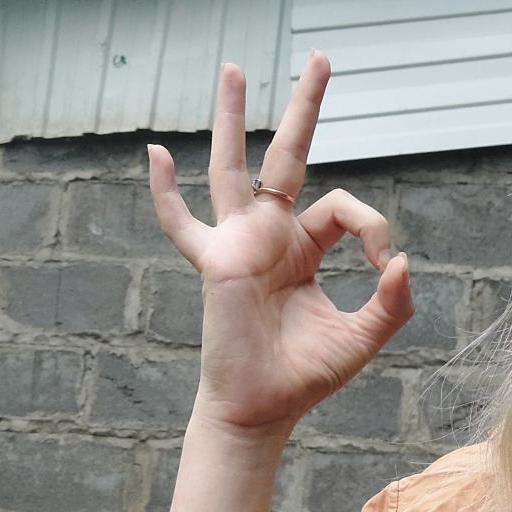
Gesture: ok